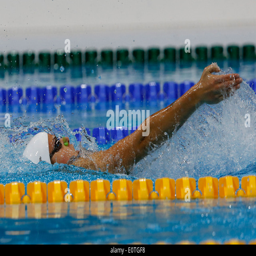
athlete on her way to win the gold during the women 's 100m backstroke - sb12 final swimming